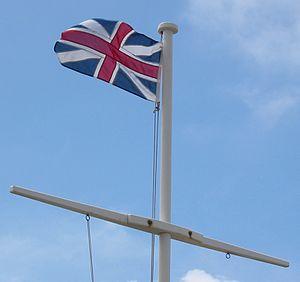
Château Élisabeth, Jersey Nrf: Châté Lîzabé, Jèrri